Ayiguli

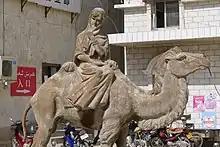
A sculpture of Ayiguli in Xinjiang.

Ayiguli (阿依古丽) is a 1966 Chinese-language western-style opera composed by Shi Fu and Wusi Manjiang. The libretto follows the script of the film "Red Flowers on Tianshan" (Chinese 天山上的红花). It tells the story of the Chinese Kazakh minority communist women's troupe leader Ayiguli, her education of her husband Asihar, and her struggle with anti-revolutionary elements fighting with the masses.